Amsterdam Airport Schiphol

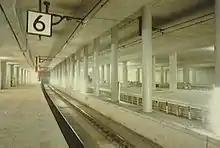
The construction of the tunnel and railway station in 1992

The (NS), the national Dutch train operator, has a major passenger railway station directly underneath the passenger terminal complex that offers transportation 24 hours a day into the four major cities Amsterdam, Utrecht, The Hague and Rotterdam. There are efficient and often direct services to many other cities in the country. There are intercity connections to Almere, Lelystad, Amsterdam Centraal, Utrecht Centraal, both The Hague Centraal and The Hague HS, Rotterdam Centraal, Eindhoven Centraal, 's-Hertogenbosch, Leeuwarden, Groningen, Amersfoort Centraal, Apeldoorn, Deventer, Enschede, Arnhem Centraal, Nijmegen and Venlo. Schiphol is also a stop for the Eurostar international high-speed train (formerly known as Thalys), connecting the airport directly to Antwerp, Brussels and Paris Gare du Nord, as well as to Bourg St Maurice (winter) and Marseille (summer). The Intercity-Brussel (also named the "Beneluxtrein") to Antwerp and Brussels stops at the airport.